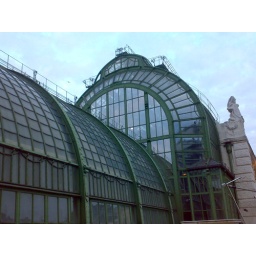
Lovely Jugendstil glass house in Vienna.